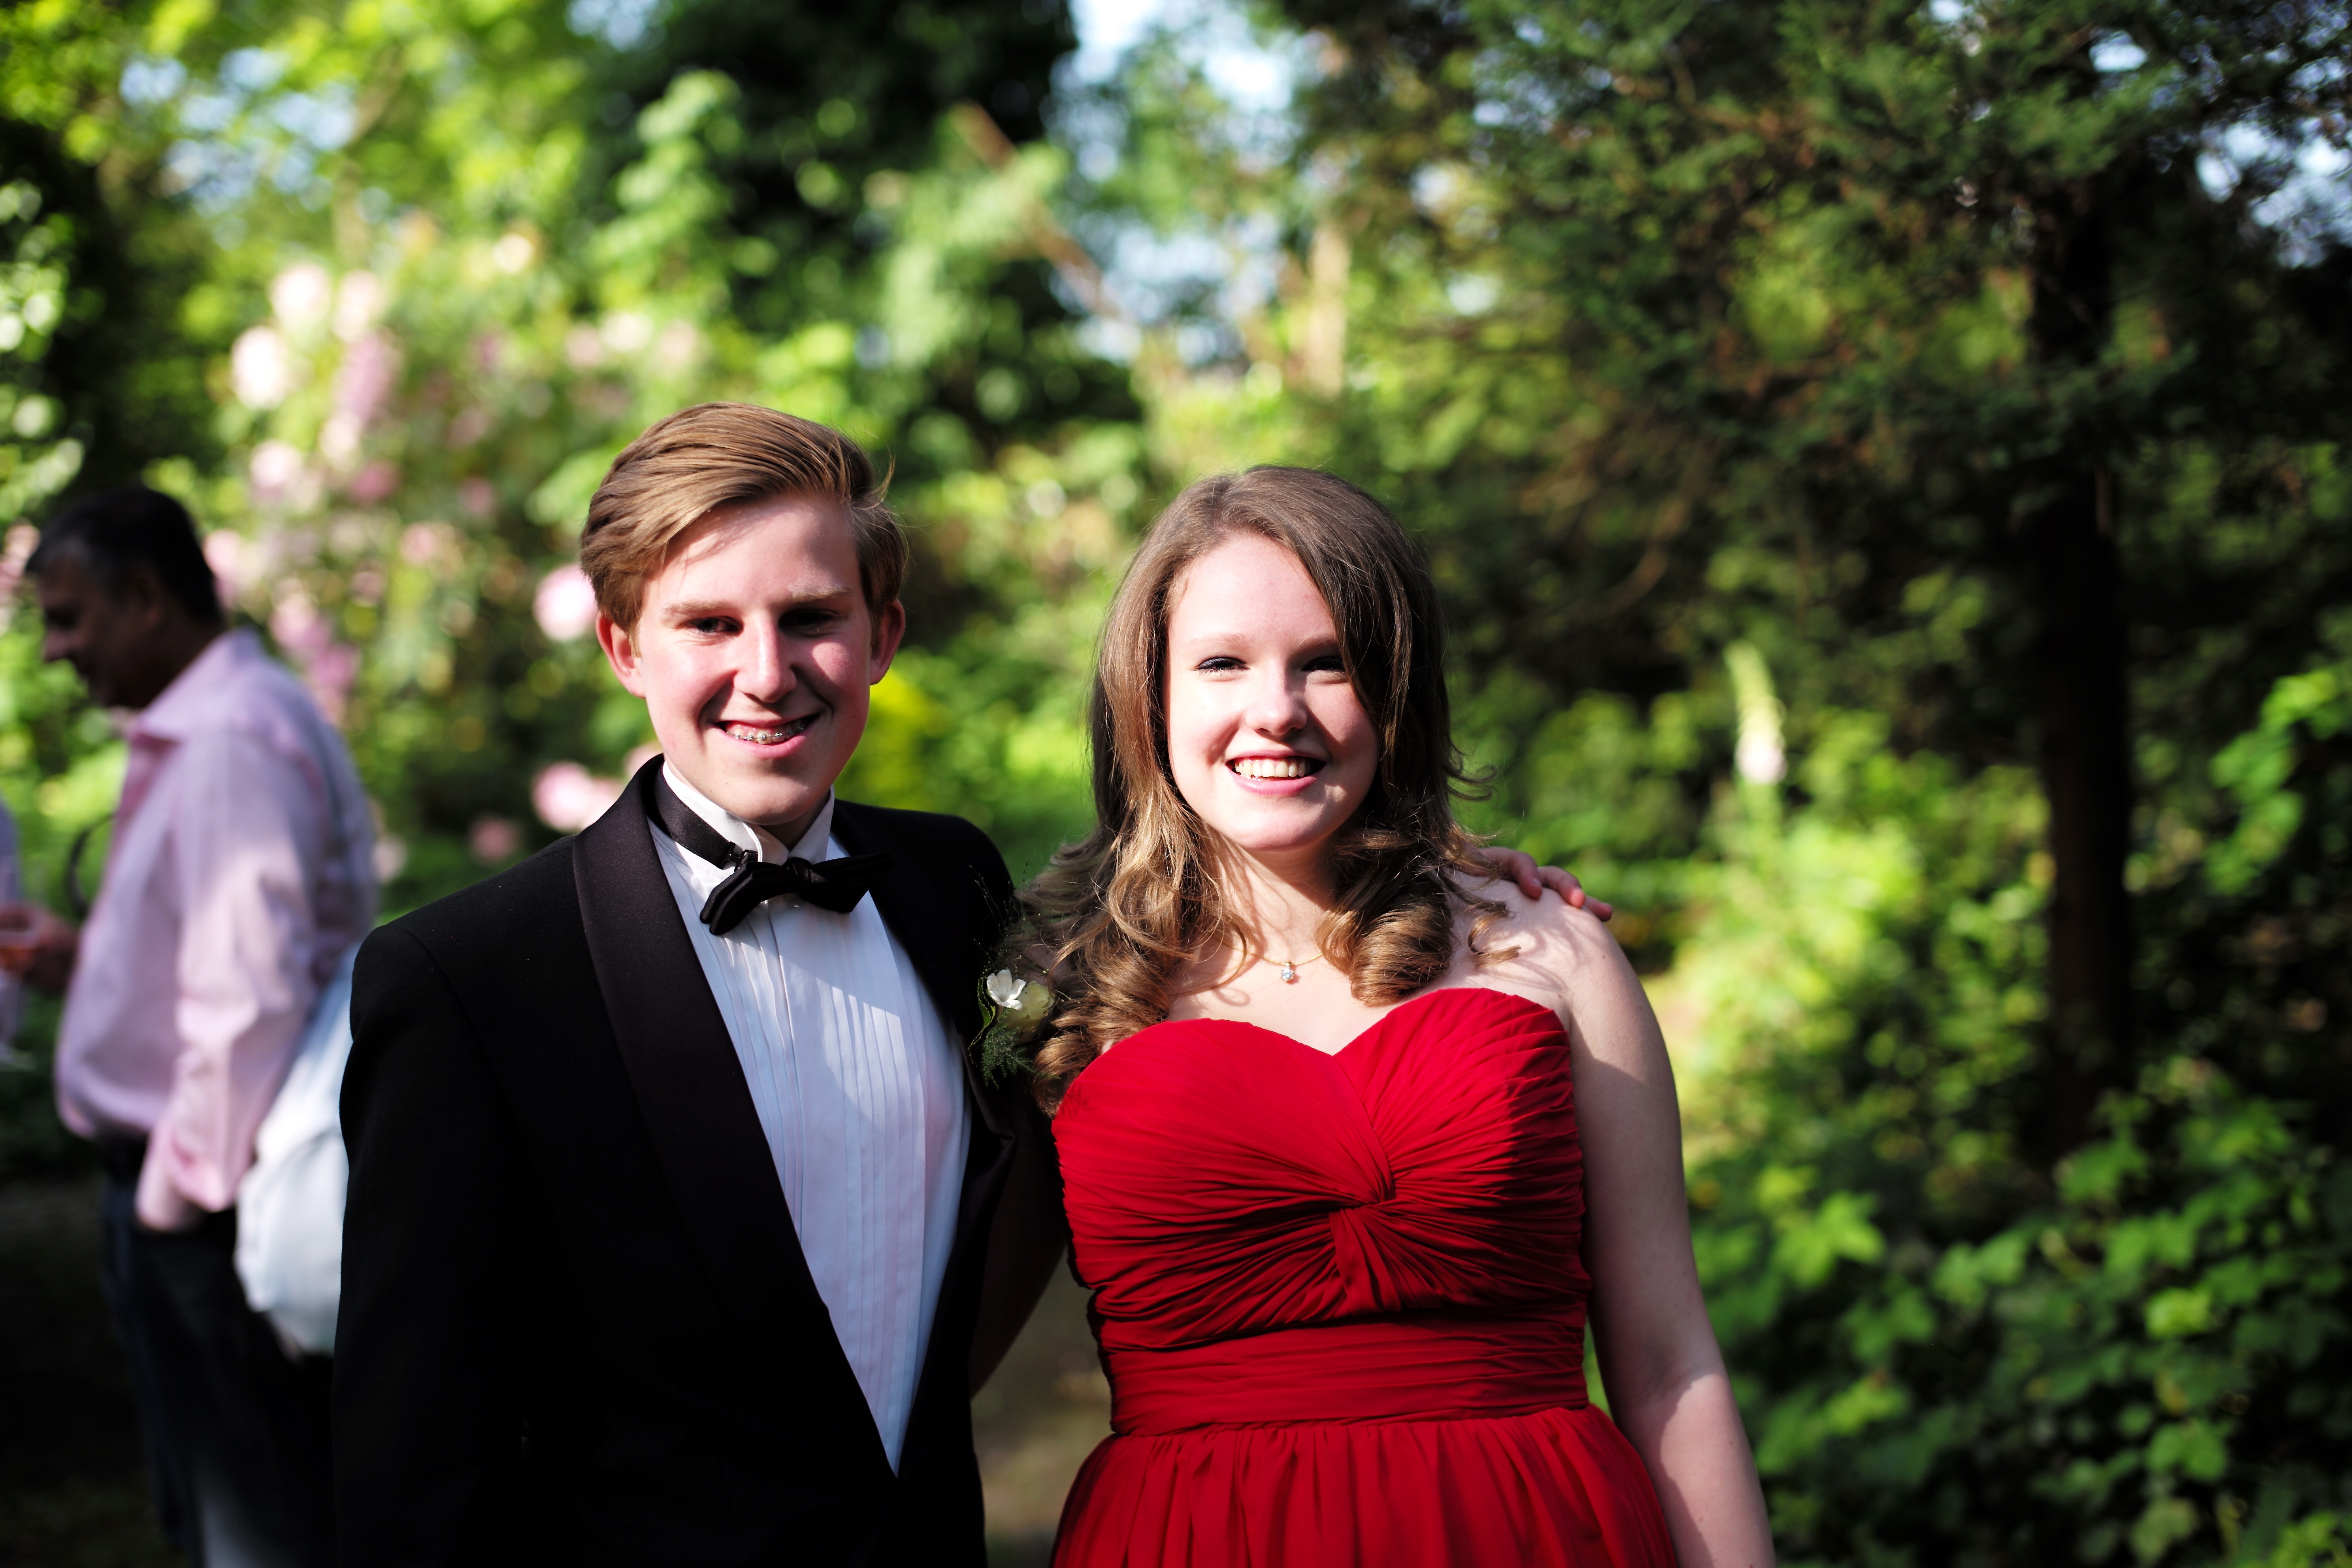
group, woman, photography, europe, portrait, spring, couple, garden, ash, wedding, bride, groom, 2014, ceremony, holland, netherlands, m, 50mm, f14, dress, party, highschool, leica, 240, summilux, wassenaar, prom, typ